General Motors C platform (FWD)

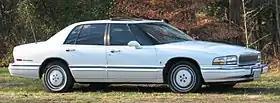
1991–1996 Buick Park Avenue

GM C platform, also known as the C-Body, was a front wheel drive (FWD) automobile platform used by General Motors' Cadillac, Buick and Oldsmobile divisions for their full-sized automobiles from 1985 through 1996, sharing unibody construction, transverse engine configuration, rack and pinion steering and four-wheel independent suspension.